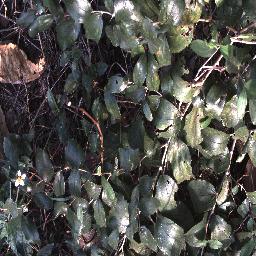
Label: chinee_apple